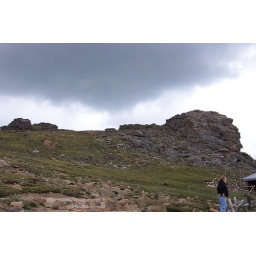
Storm clouds building above Rock Cut.